Rizwan Manji

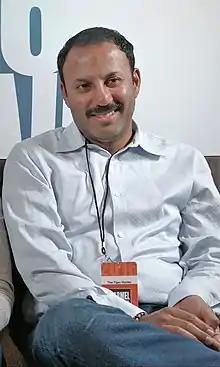
Manji at the Carmel Film Festival in 2016

Rizwan Manji (born October 17, 1974) is a Canadian actor. He is known best for his portrayals of Ray Butani on "Schitt's Creek", Tick Pickwick on "The Magicians", Rajiv Gidwani in the NBC sitcom "Outsourced", and Jamil in the DC Extended Universe (DCEU) television series "Peacemaker" (2022–present).